Matutinal

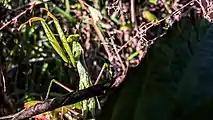
A praying mantis ("Mantis religiosa") blending in with its environment. To mate, they must terminate this pose and take up a more vulnerable one. They only do this during matutinal hours.

Animals are generally more vulnerable during copulation (e.g., praying mantis), so mating during a time when there is less predatory activity may be an anti-predatory adaptation. Some species may even take up to several hours to finish mating, which increases this vulnerability. For species that copulate for longer periods, shifting their mating schedule may additionally allow enough time for the male to completely inseminate the female (i.e., it will reduce the chance of having to escape from a predator mid-copulation). One example of a matutinal mating routine is exhibited by female tropical praying mantises ("Mantis religiosa)." To avoid detection from predators they use different stances to blend in with their environment. They can orient themselves to look like leaves or sticks. However, when females are ready to mate they will take up a different posture where they expose pheromone-emitting glands that attract mates, and in the process must disengage from their normal camouflaging stance. Likely to compensate for this vulnerability, females will initiate this stance only at first light when diurnal predators that are visual hunters are less active (e.g., birds and insectivorous primates).